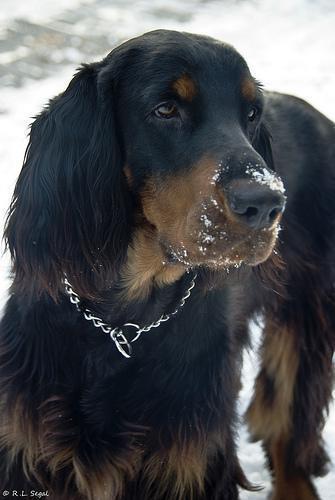
Gordon_setter